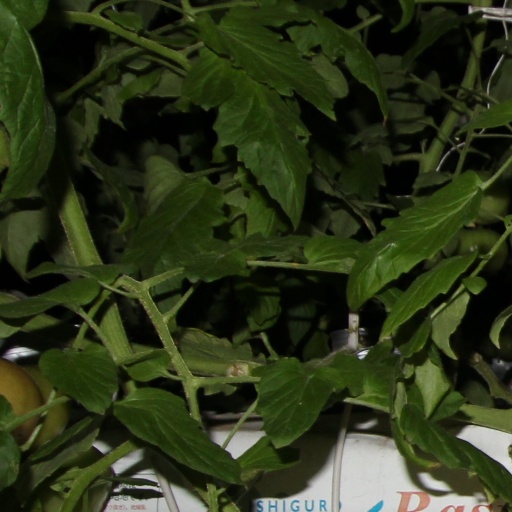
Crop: tomato